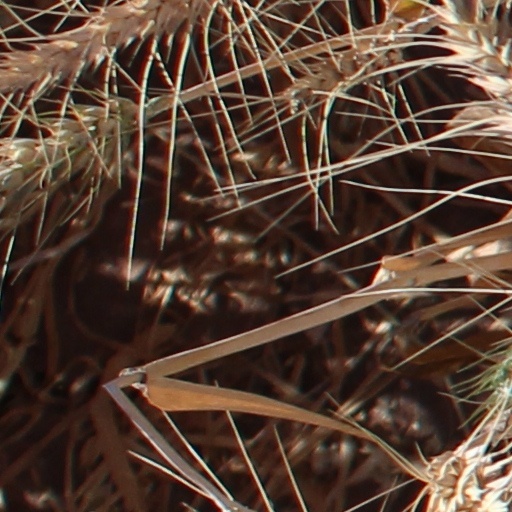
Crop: wheat